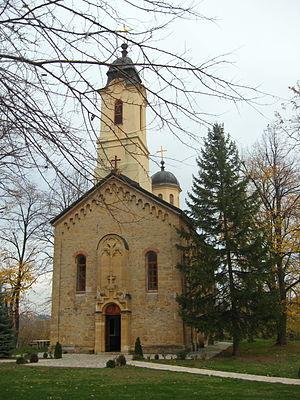
L'éparchie de Šumadija est une éparchie, c'est-à-dire une circonscription de l'Église orthodoxe serbe. Située au centre de la Serbie, elle a son siège à Kragujevac. À sa tête se trouve l'évêque Jovan.
Nemenikuće est une localité de Serbie située dans la municipalité de Sopot et sur le territoire de la Ville de Belgrade. Au recensement de 2011, elle comptait 1 922 habitants.